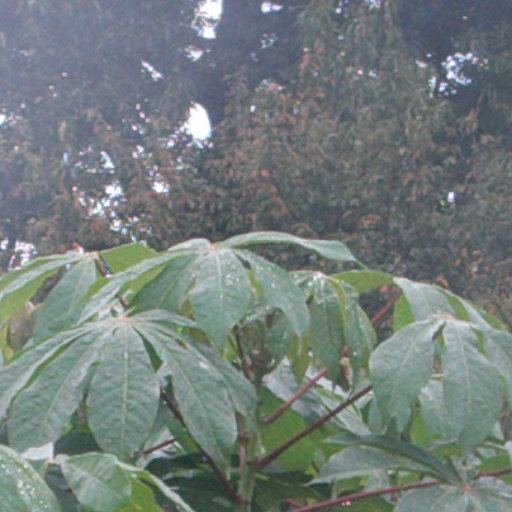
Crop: cassava